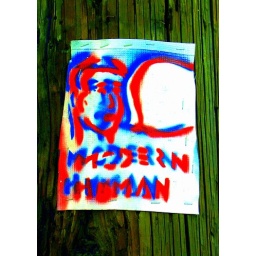
Flyer. Telephone pole on Ellsworth by Highland overpass. Didn't have 3d glasses so I couldn't test it out.